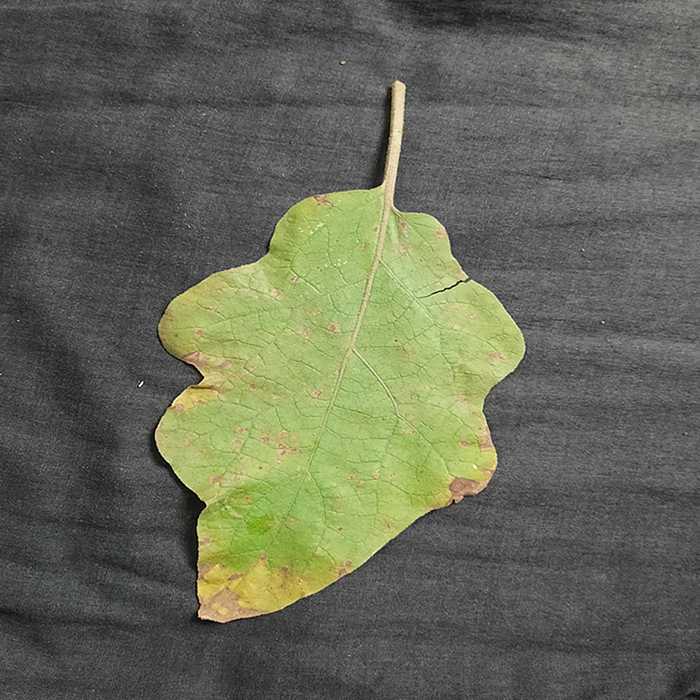
Plant: Eggplant
Label: Eggplant Cercopora leaf spot